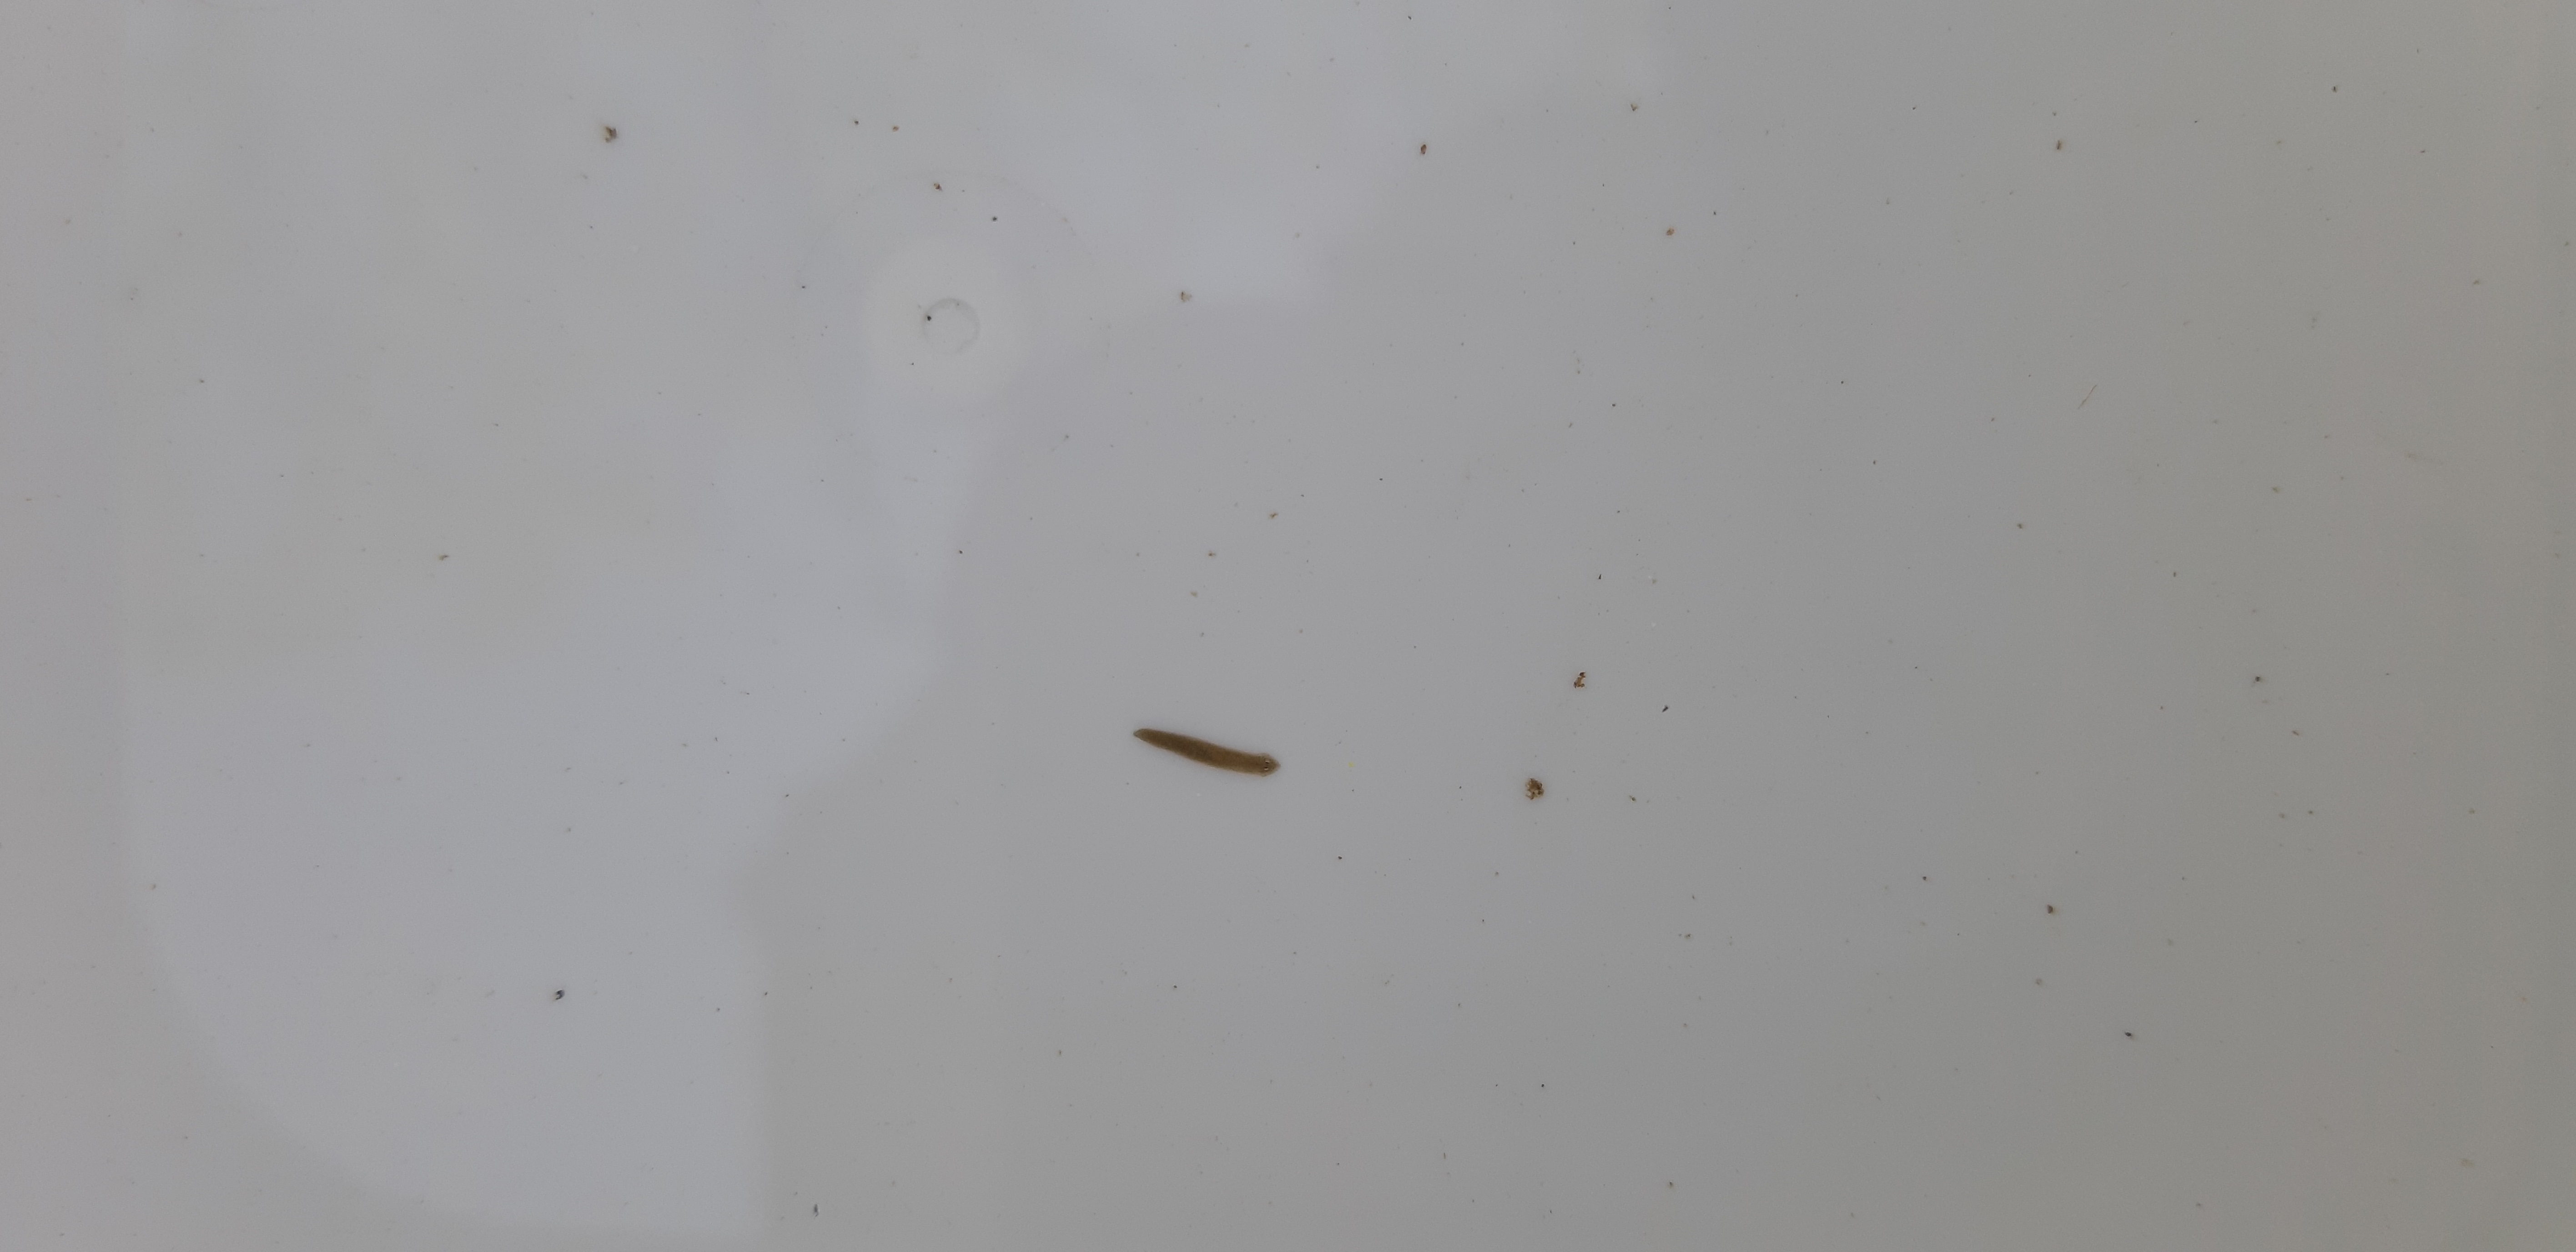
Macroinvertebrate group: flat_worms